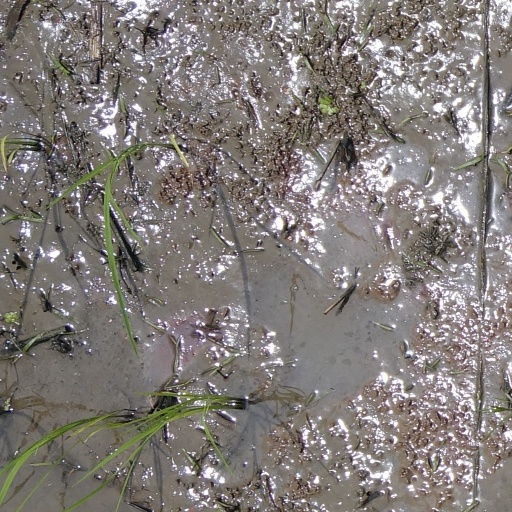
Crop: rice